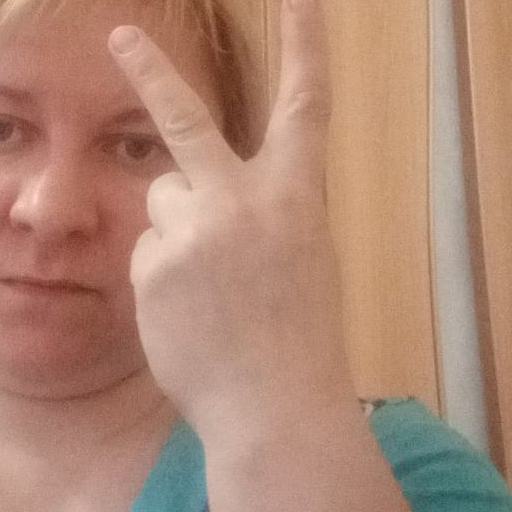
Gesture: peace_inverted